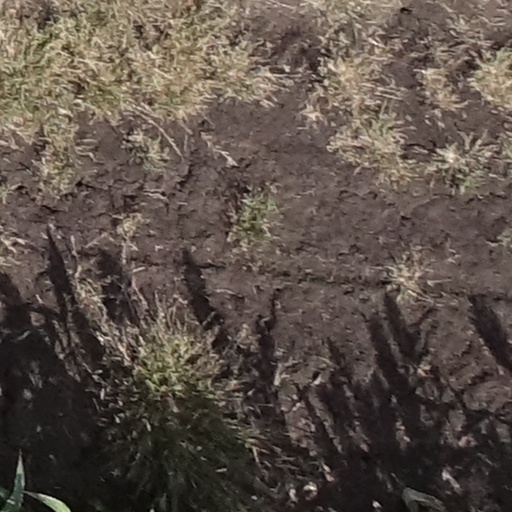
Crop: sorghum